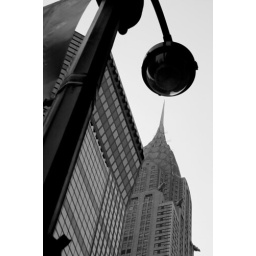
chrysler building under street lamp